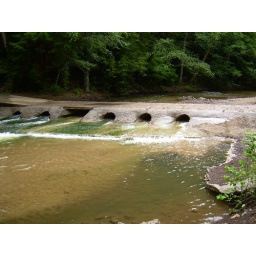
bridge over the river